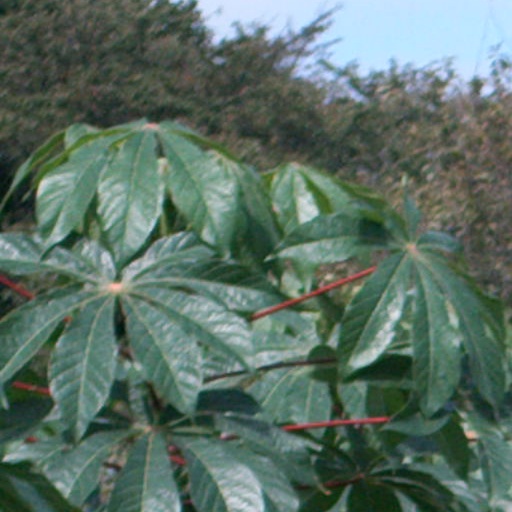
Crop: cassava